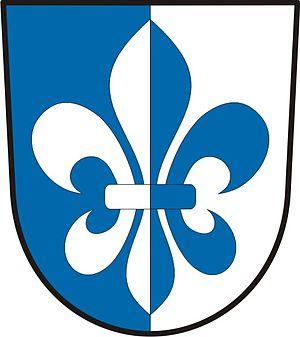
Pohnání est une commune du district de Tábor, dans la région de Bohême-du-Sud, en République tchèque. Sa population s'élevait à 72 habitants en 2017.